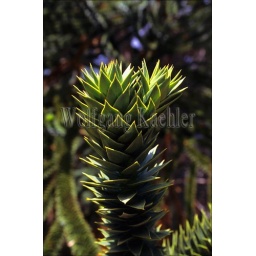
Argentina, near bariloche, lake nahuel huapi, isla victoria, monkey tree, close-up